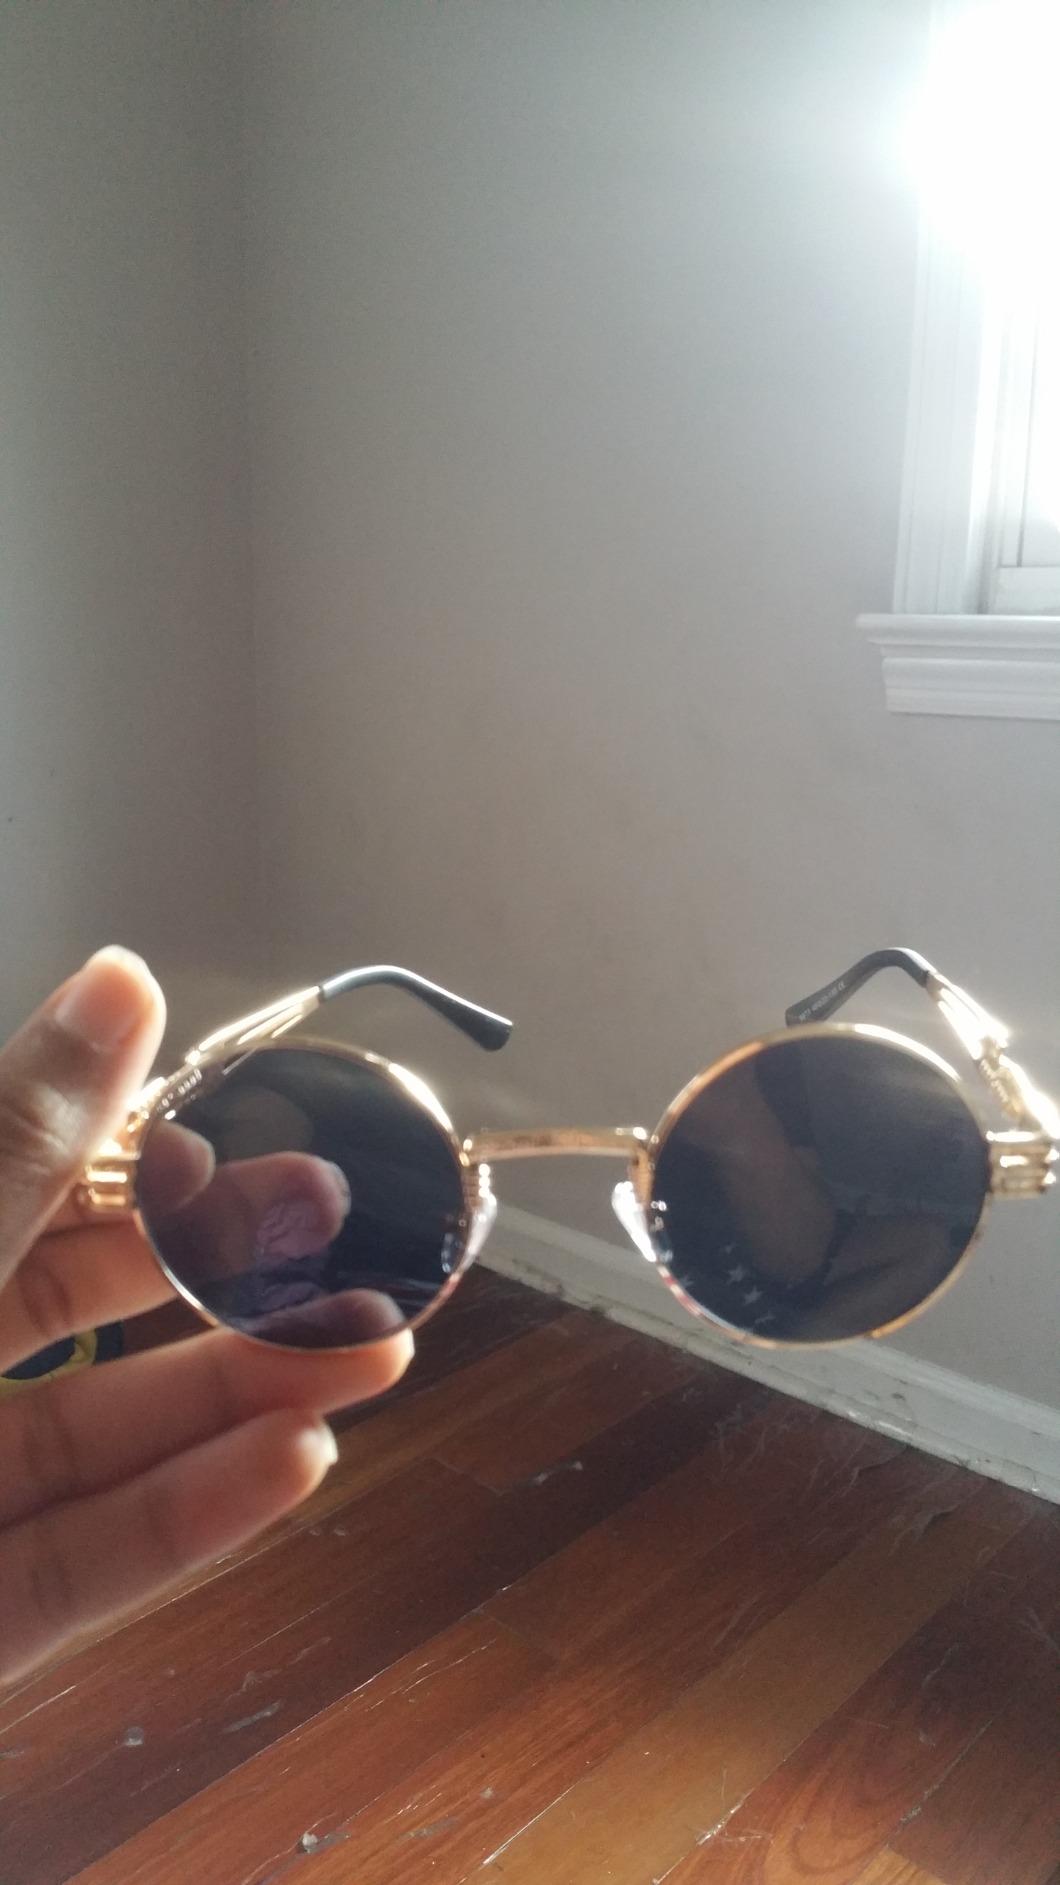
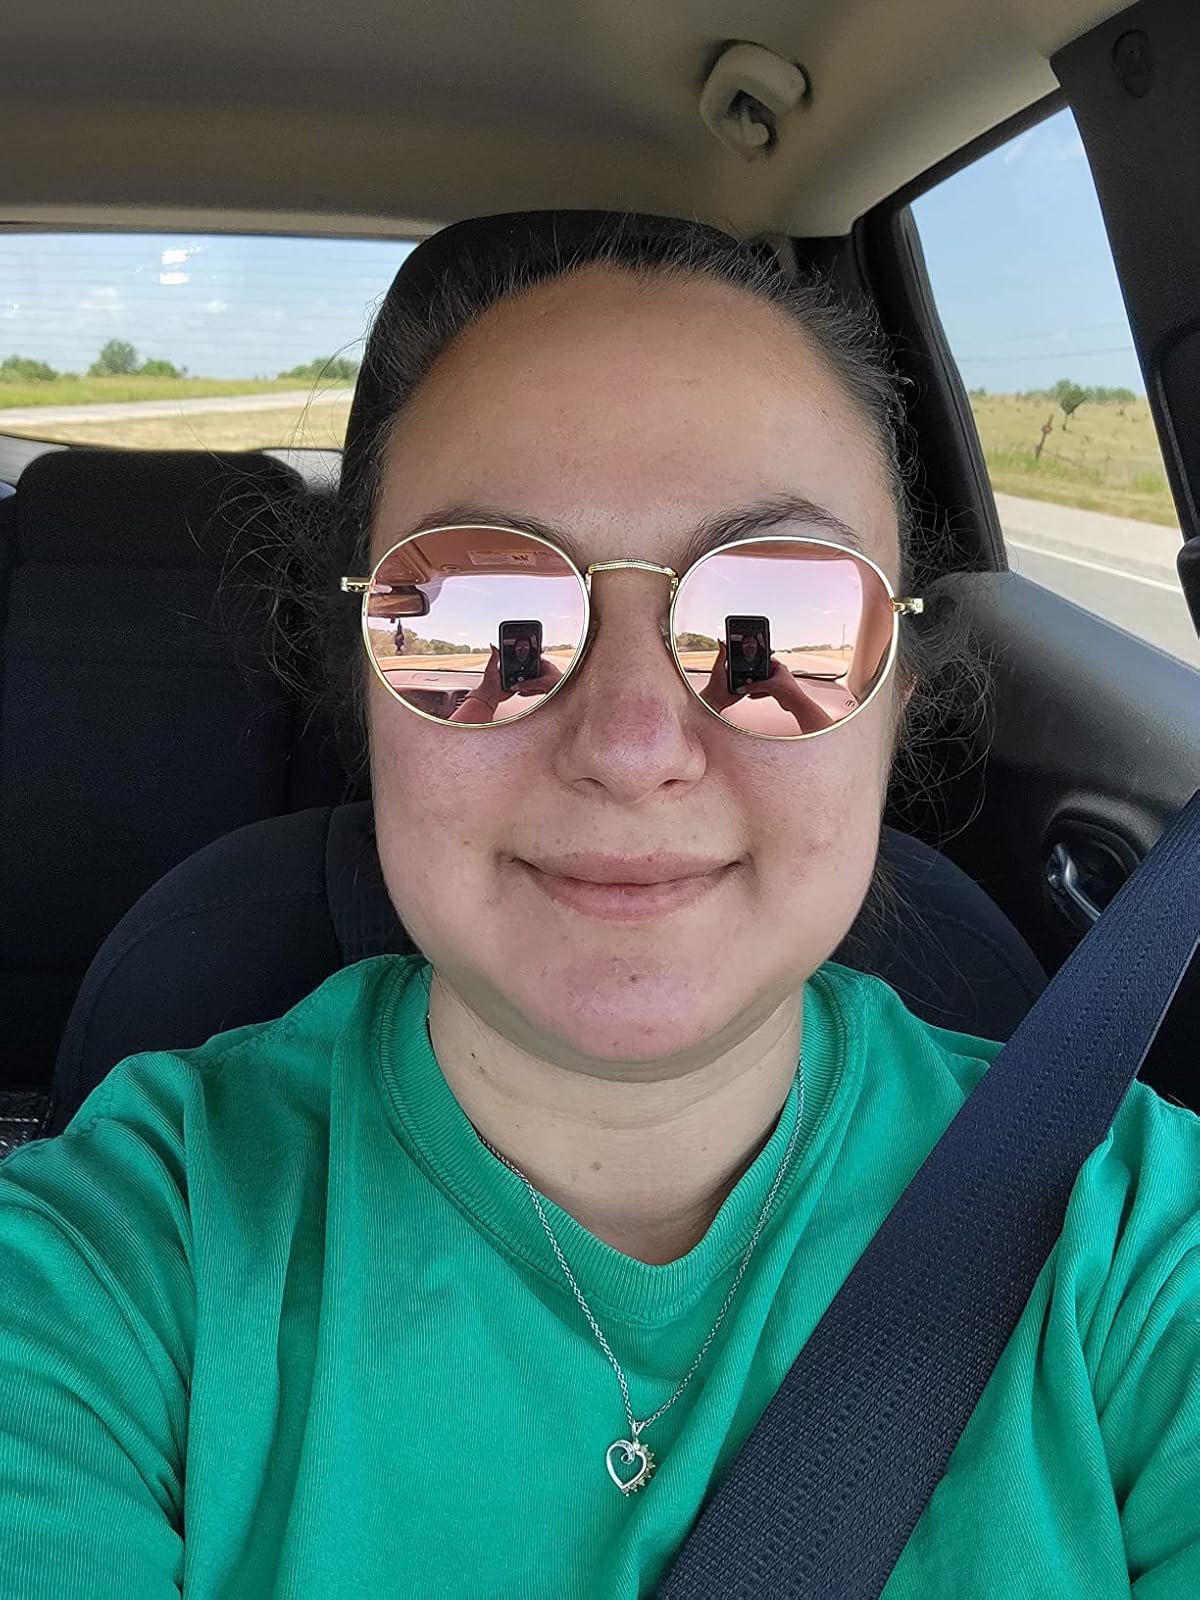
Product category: accessories_sunglasses
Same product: no